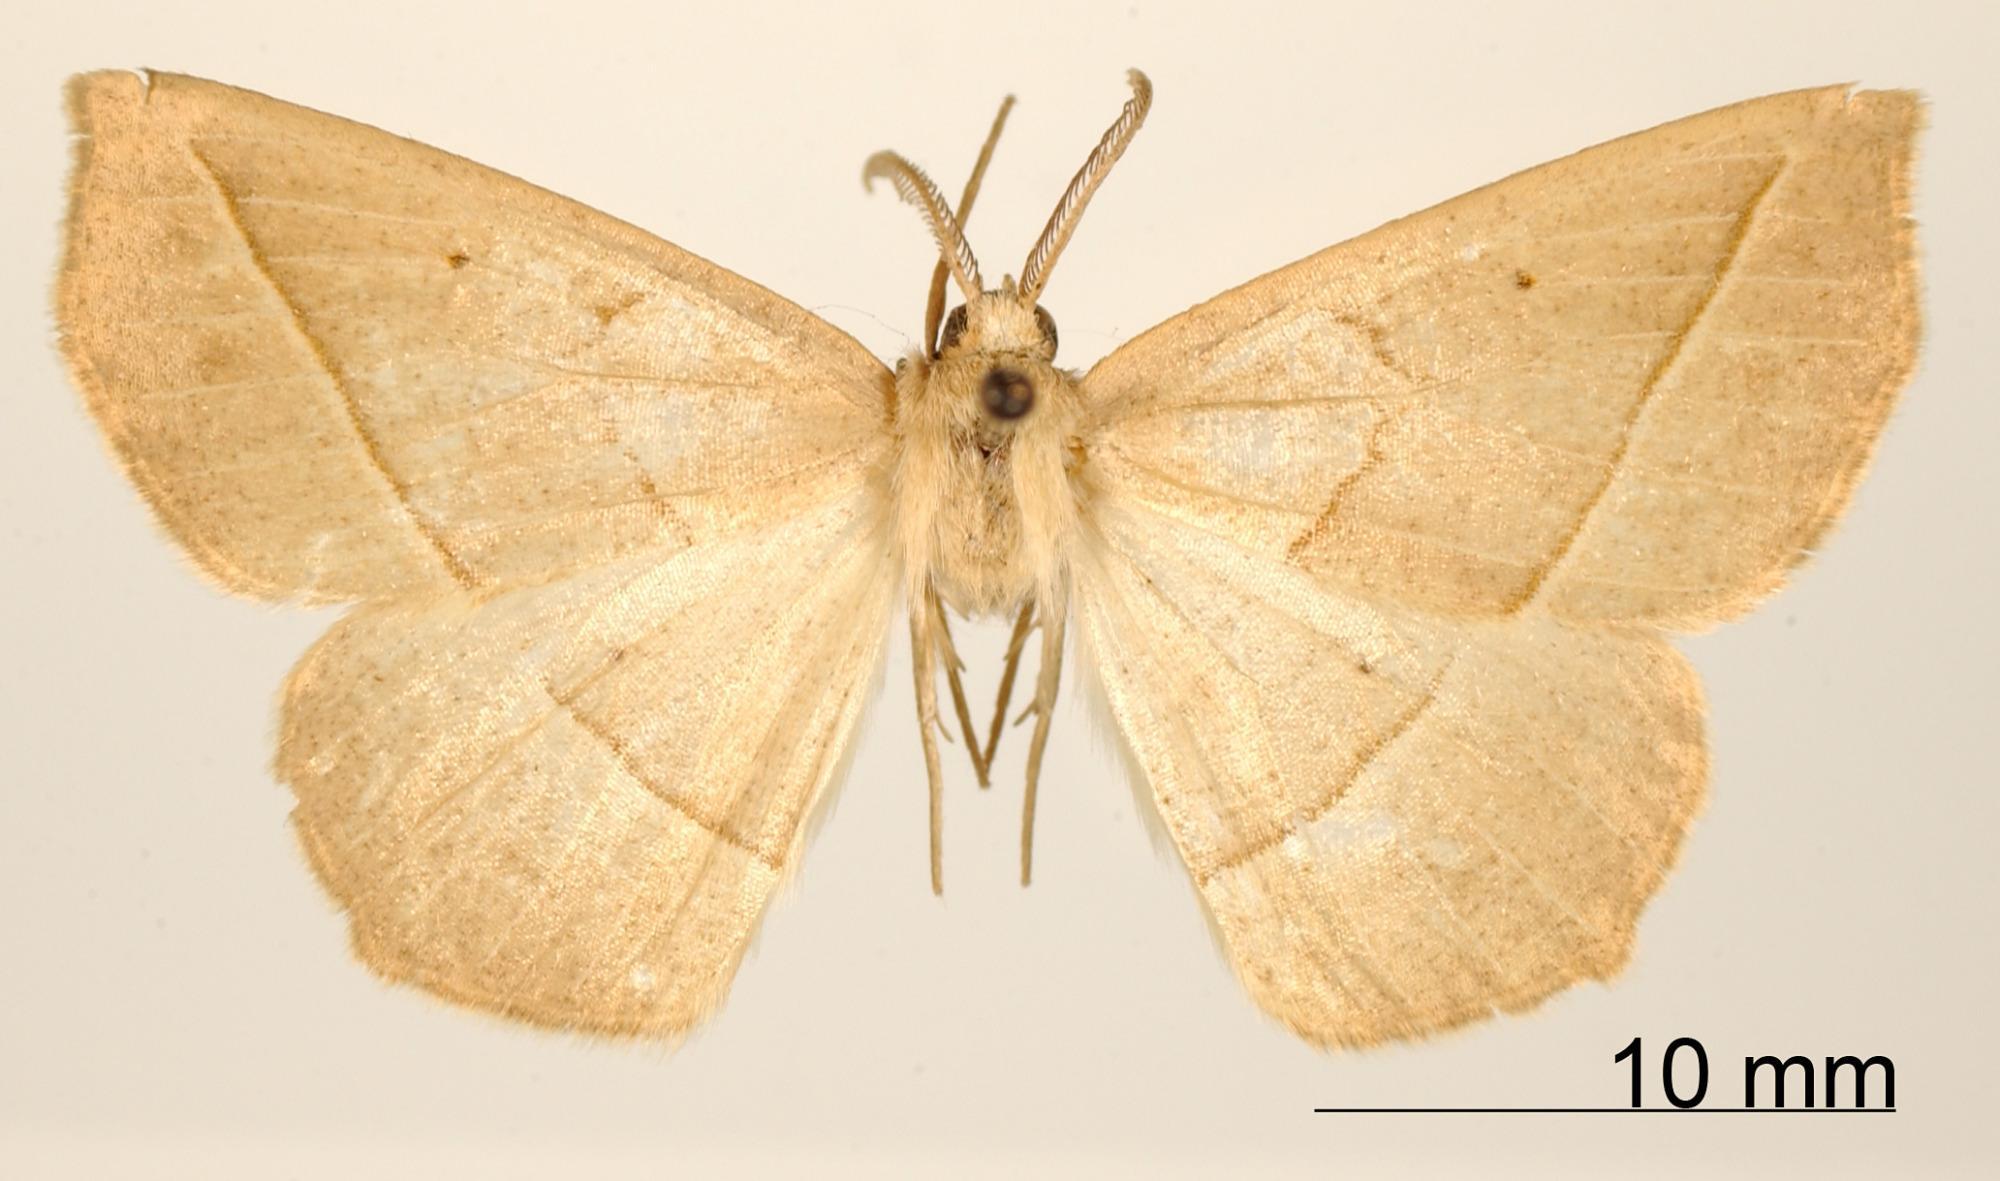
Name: Apicia remorta
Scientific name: Apicia remorta Dyar, 1918
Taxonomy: Animalia, Arthropoda, Insecta, Lepidoptera, Geometridae, Ennominae
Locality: Zacualpan, Mexico, Mexico